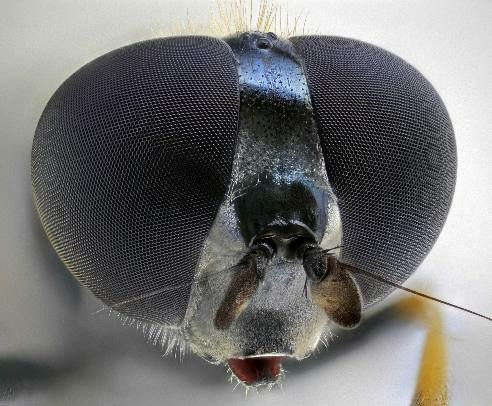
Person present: No